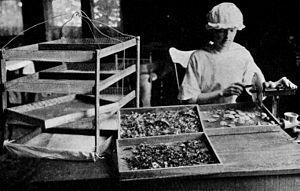
Un déshydrateur est un dispositif ou une machine qui permet de déshydrater des aliments sans les cuire.